Word Twisters' Adventures

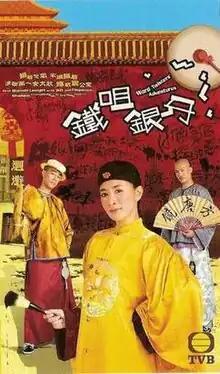
Poster

Word Twisters' Adventures (Traditional Chinese: ) is a TVB costume comedy series broadcast in November 2007.